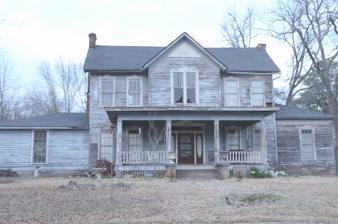
Building: Amis House (Fordyce, Arkansas)
Country: United States of America
Year built: 1900
Historic house in Arkansas, United States United States historic place Amis House U.S. National Register of Historic Places Location in Arkansas Show map of Arkansas Location in United States Show map of the United States Location 2nd St., Fordyce, Arkansas Coordinates 33°48′40″N 92°24′56″W / 33.81111°N 92.41556°W / 33.81111; -92.41556 Area less than one acre Built 1900 ( 1900 ) Architectural style I-House MPS Dallas County MRA NRHP reference No. 83003460 Added to NRHP October 28, 1983 The Amis House is a historic house at the northeast corner of 2nd and Mark Streets in Fordyce, Arkansas .  Built c. 1900, the two story wood-frame house is one of only two documented I-houses in Dallas County , and is further unusual because it appears in an urban rather than rural setting.  The basic I-house plan is extended by a projecting two-story gable bay in the center of the main facade, which has the entry below and a pair of double-hung sash windows above.  A single-story porch extends across the front, supported by four Tuscan columns. The house was listed on the National Register of Historic Places in 1983. See also National Register of Historic Places listings in Dallas County, Arkansas References